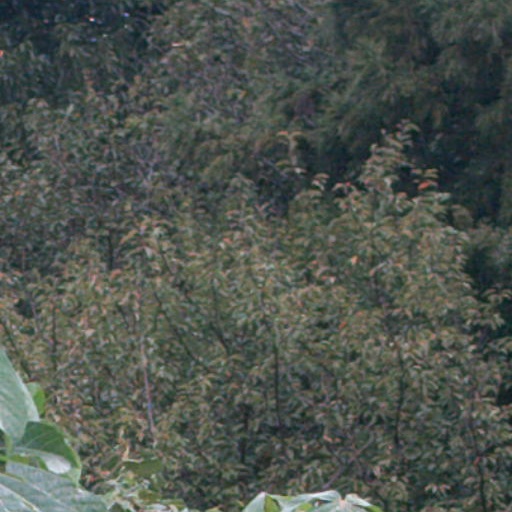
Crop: cassava